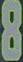
Number: 8